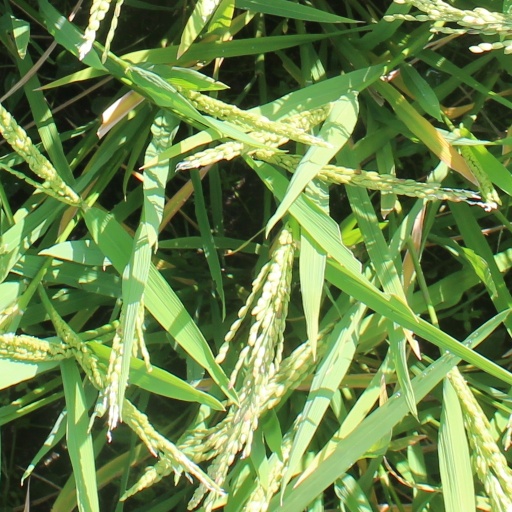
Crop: rice